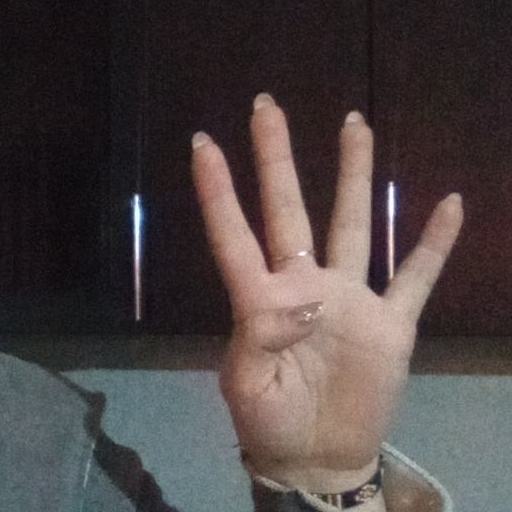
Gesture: four